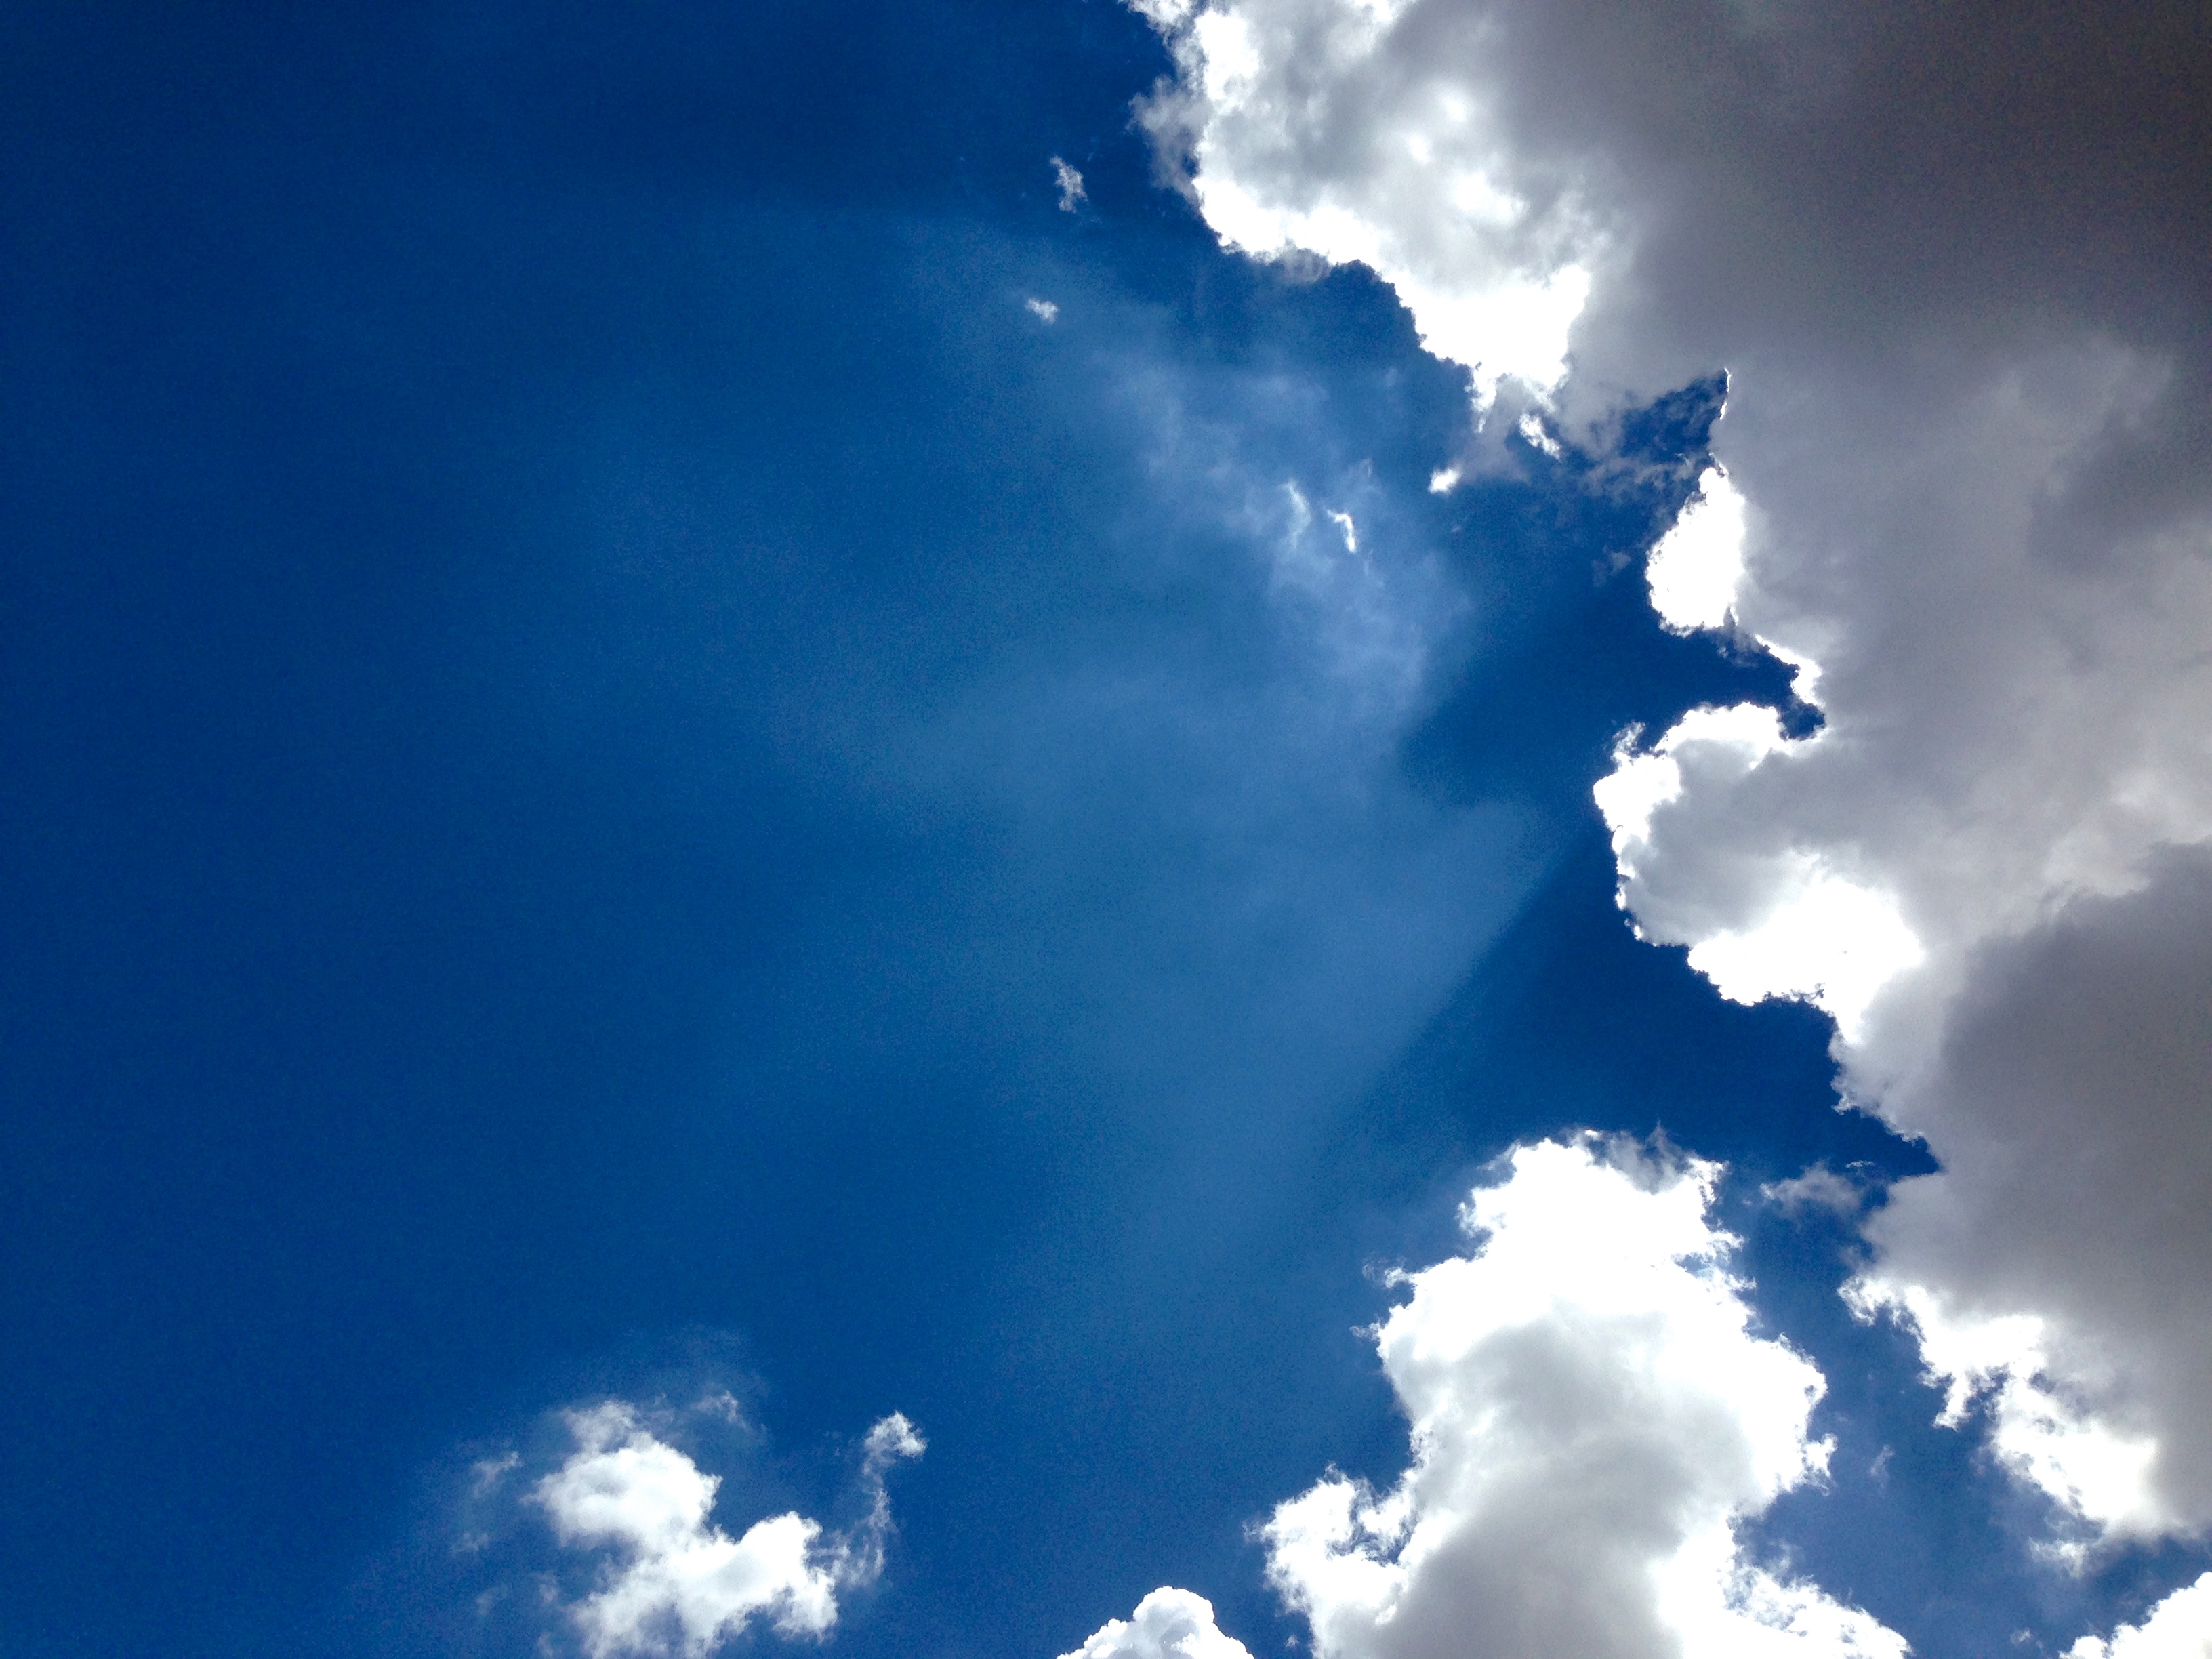
cloud, sky, sunlight, atmosphere, daytime, cumulus, blue, meteorological phenomenon, atmosphere of earth